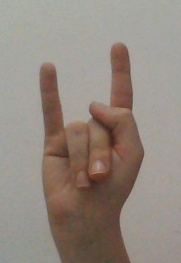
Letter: la